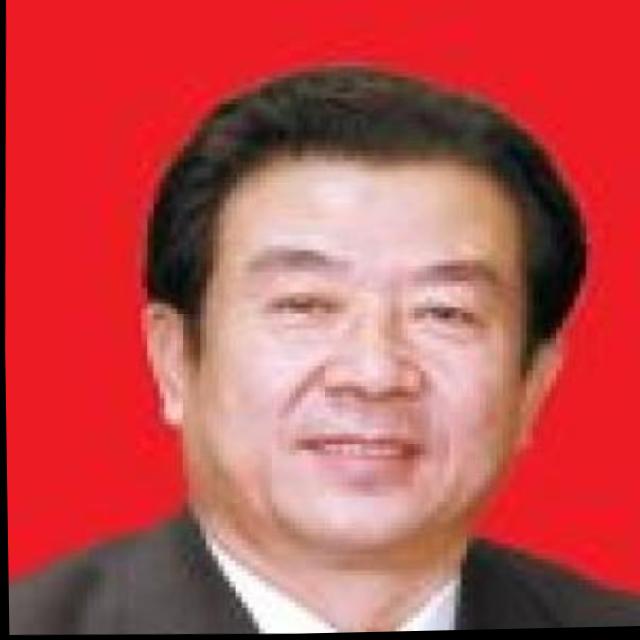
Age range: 45-64